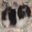
Label: dog